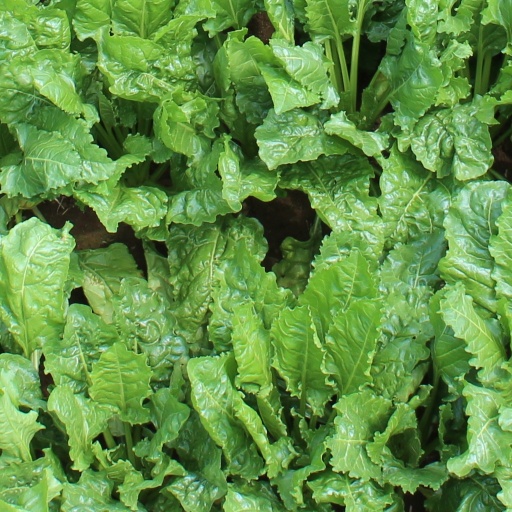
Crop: sugar beet